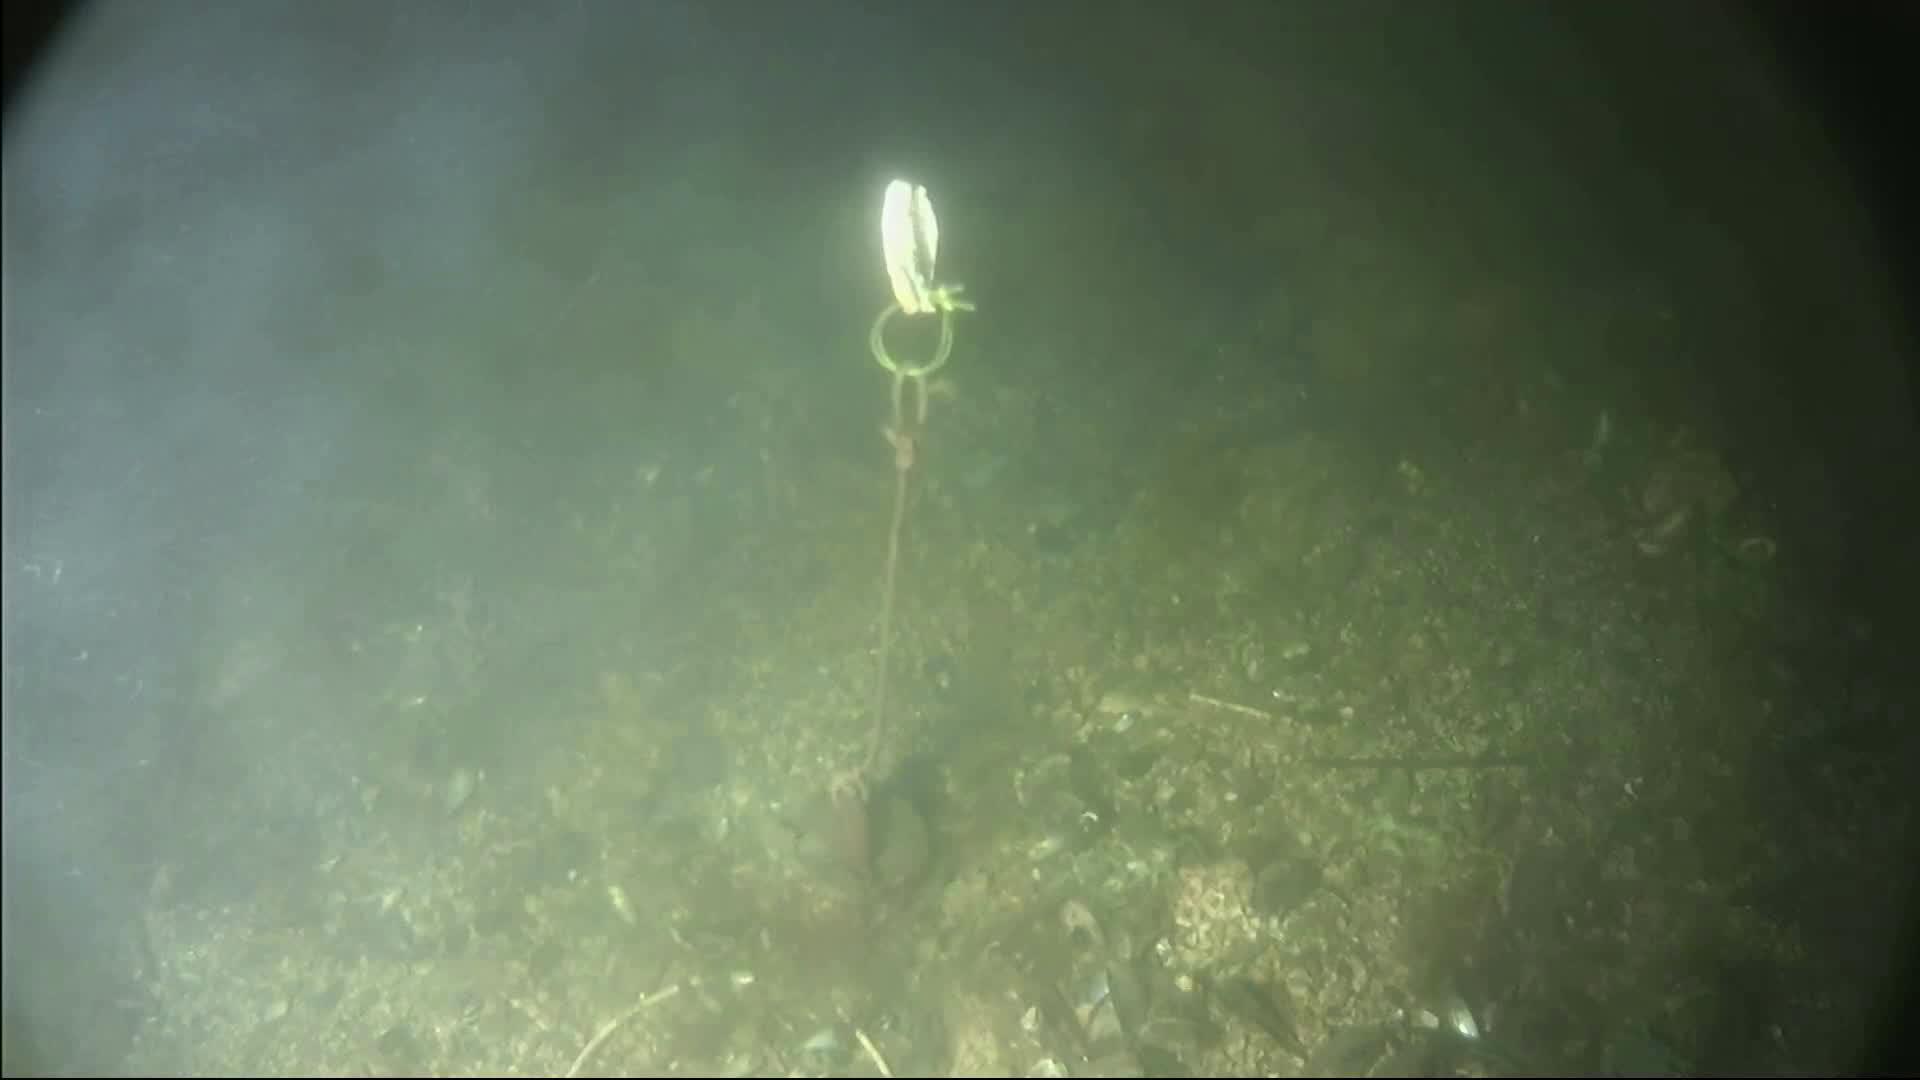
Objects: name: crab